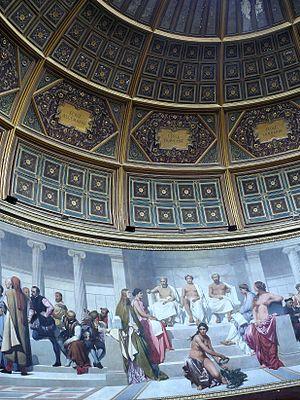
Ecole des Beaux-Arts de Paris - Palais des Etudes - Amphithéâtre d'honneur
Le Palais des Études fait partie de l'école des beaux-arts de Paris.